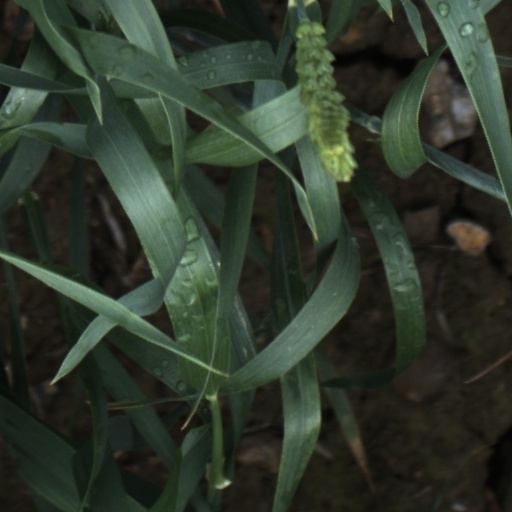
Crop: wheat